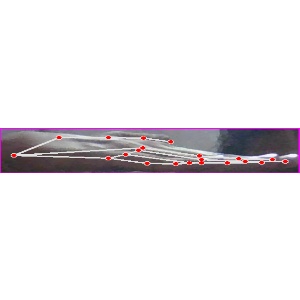
अक्षर: ज